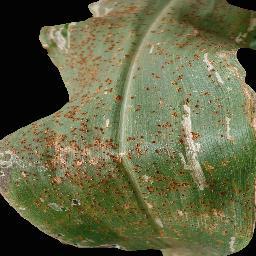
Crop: corn
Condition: (maize)_common_rust